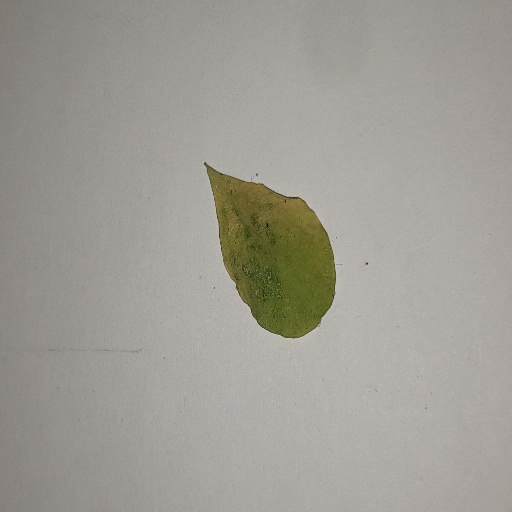
Species: Sojina
Leaf condition: Yellow Leaf